Sohryuden: Legend of the Dragon Kings

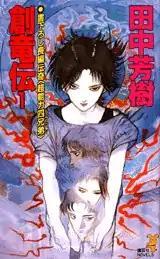
Cover of the first novel of "Sohryuden"

is a Japanese novel series written by Yoshiki Tanaka. It is loosely based on Chinese mythology.